Milorad Pupovac

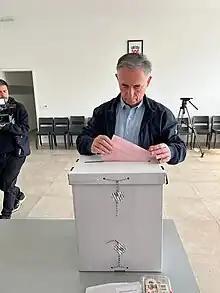
Milorad Pupovac at the 2023 Croatian national minorities councils and representatives elections, Zagreb

He was one of the leading members of the Association for Yugoslav Democratic Initiative, and after that he was the leader of the League of Social Democrats and head of the Social Democrat Alliance of Croatia – Social Democrat Alliance of Yugoslavia. He was the founder of the Serb Democratic Forum and its first president until 1995.